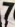
Number: 7